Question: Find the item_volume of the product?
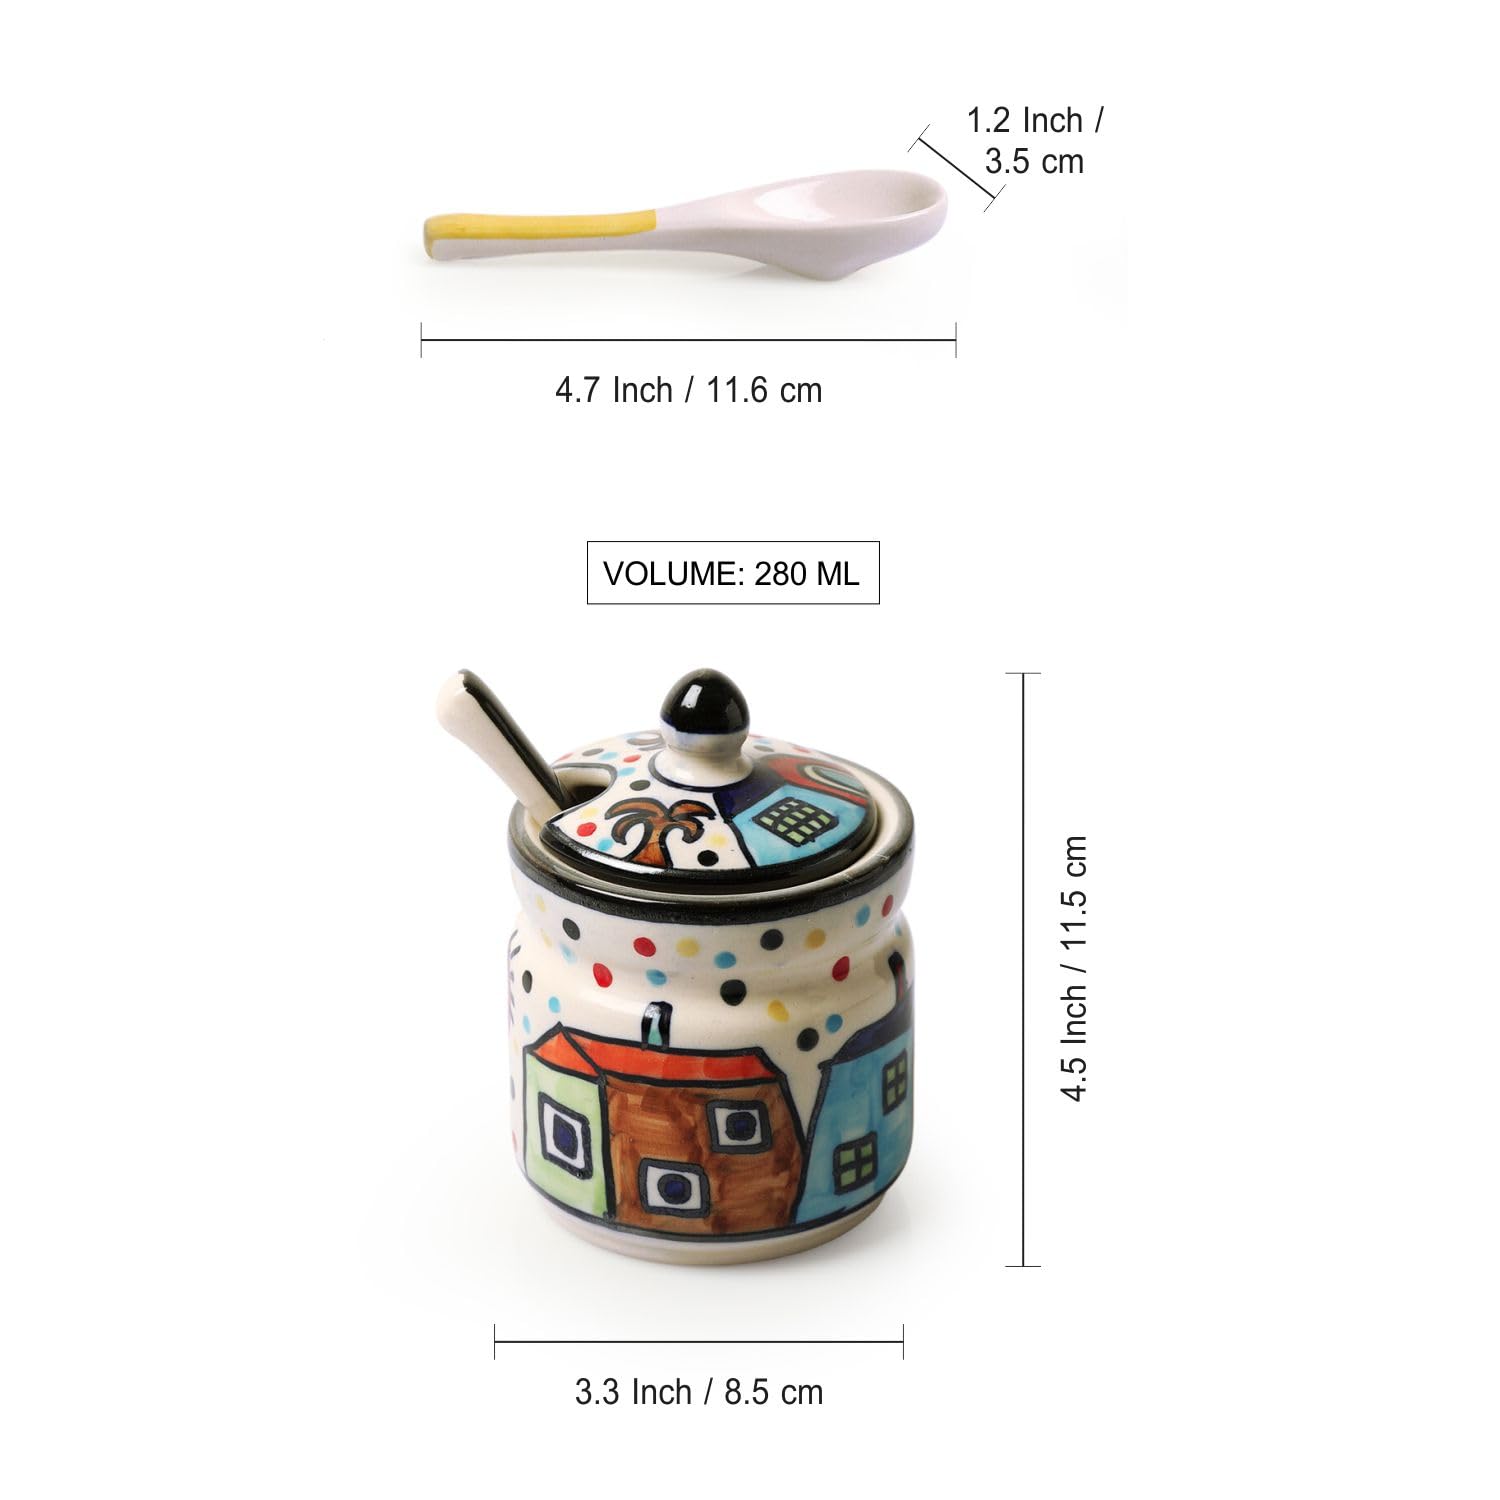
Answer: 280.0 millilitre